Simhasanam (2012 film)

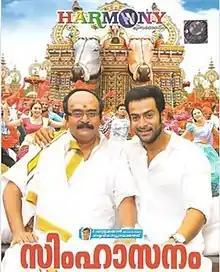
DVD cover

Simhasanam is a 2012 Indian Malayalam-language action film written and directed by Shaji Kailas. The film stars Prithviraj Sukumaran, Siddique and Saikumar. The music was composed by Ronnie Raphael.